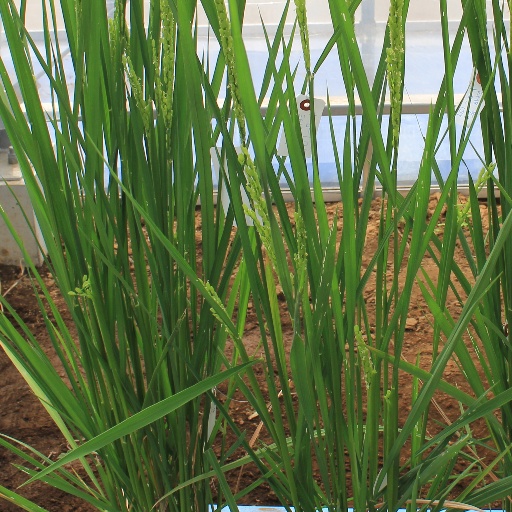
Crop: rice